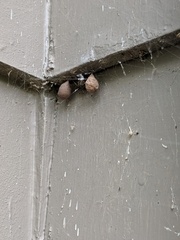
Species: Parasteatoda_tepidariorum